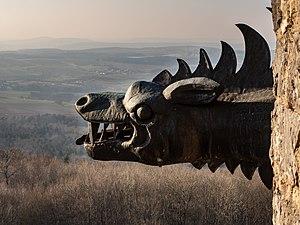
Scheßlitz est une ville de Bavière, située dans l'arrondissement de Bamberg, dans le district de Haute-Franconie.